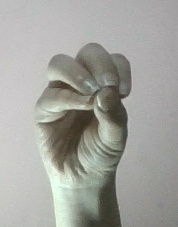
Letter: ha